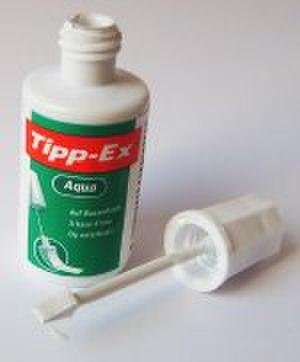
Un correcteur liquide est un produit fluide, blanc et opaque, similaire à de la peinture, qui sert à corriger les fautes sur un document produit sur papier.